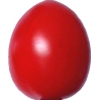
Label: tomato_cherry_red